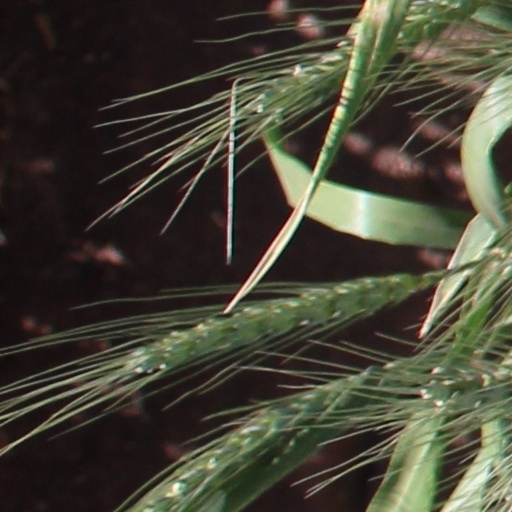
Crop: wheat